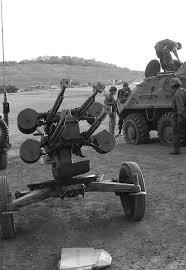
Label: BTR-60